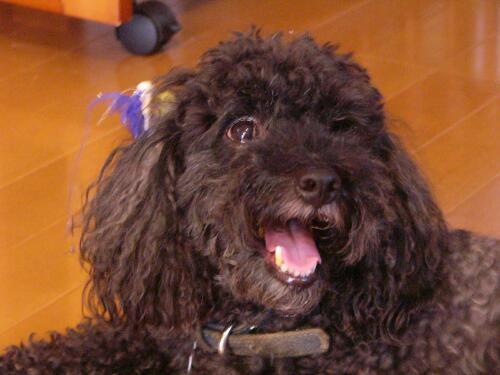
toy_poodle